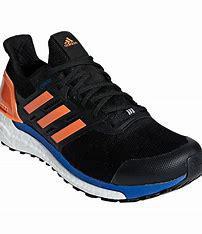
Brand: Adidas
Model: Supernova